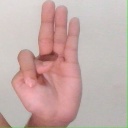
अक्षर: भ